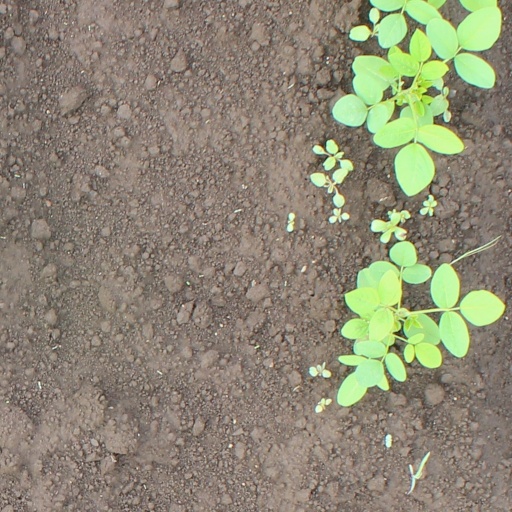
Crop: soybean